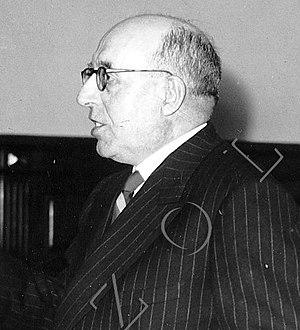
Ramón Otero Pedrayo, né le 5 mars 1888 à Orense et mort le 10 avril 1976 à Trasalba, Amoeiro, est un écrivain espagnol en langue galicienne et intellectuel galicien de la génération Nós.